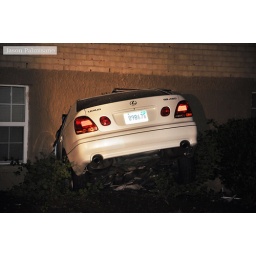
Car lodged in apartment building wall